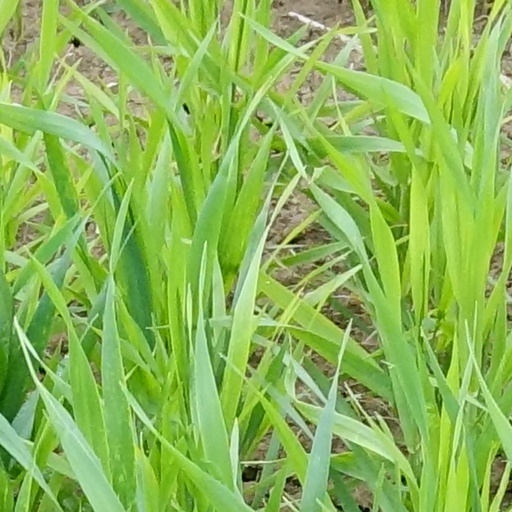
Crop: wheat